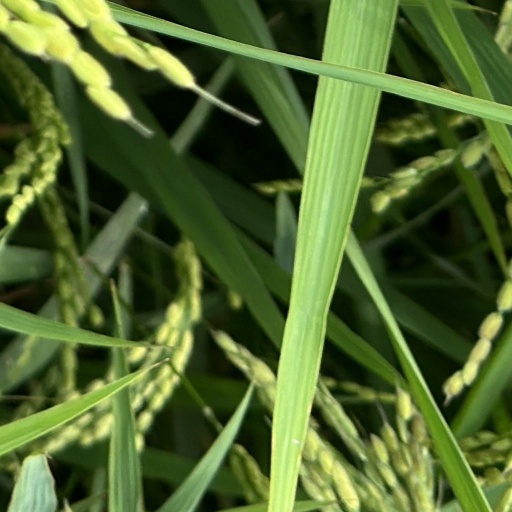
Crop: rice